The Good Bargain

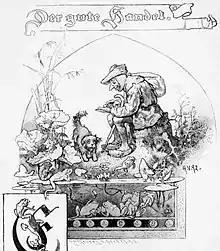
The Peasant and the Frogs - illustration by Hermann Vogel - "Kinder- und Hausmärchen", München: Verlag von Braun u. Schneider, c 1892

A peasant took his cow to market where he sold her for seven thalers. On his way home he passed a pond where the frogs sang out, "akt, akt, akt, akt", which to him sounded like "eight, eight, eight, eight". "What nonsense they speak", he said, "for I was paid seven and not eight". But still they called out, "akt, akt, akt, akt". Rushing to the water's edge the peasant shouted "You stupid animals! I was paid seven thalers, not eight!" and he took the coins from his purse and counted them, but still the frogs persisted with their "akt, akt, akt, akt".